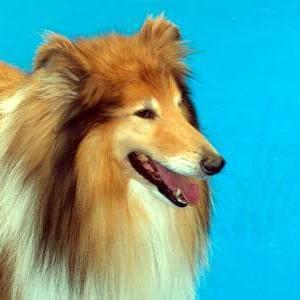
collie